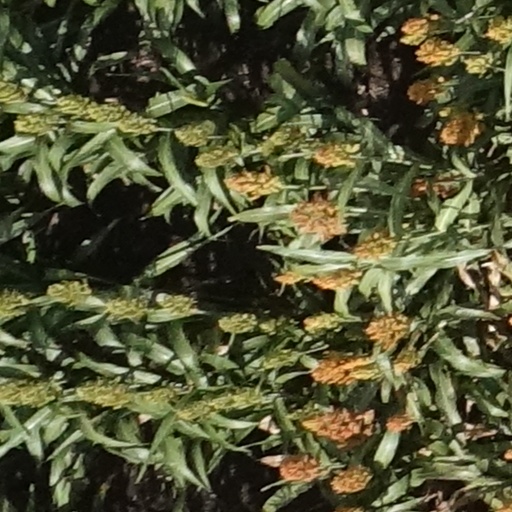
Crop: sorghum